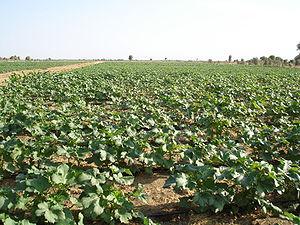
texte
Le département de Matam est l’un des 45 départements du Sénégal et l'un des trois départements de la région de Matam, dans l'est du pays.